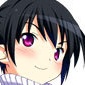
Portrait style: Anime Portrait